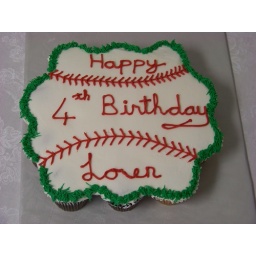
20 cupcakes covered in white buttercream icing make up this cupcake cake decorated like a baseball